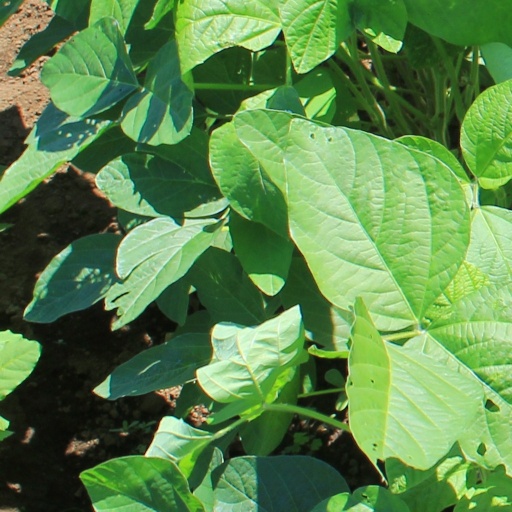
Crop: soybean